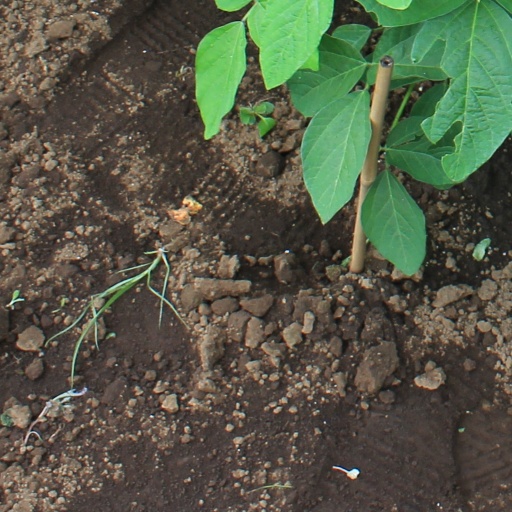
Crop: soybean